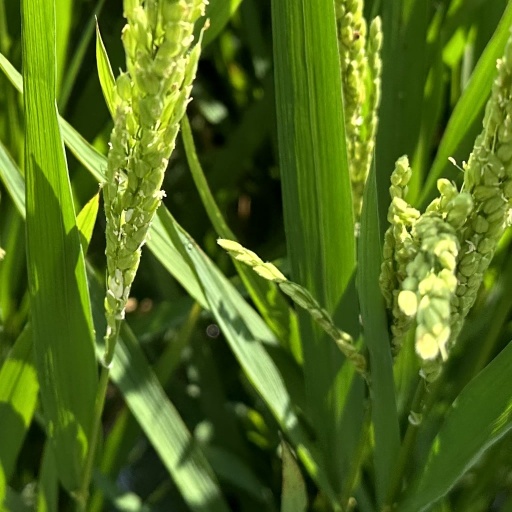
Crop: rice